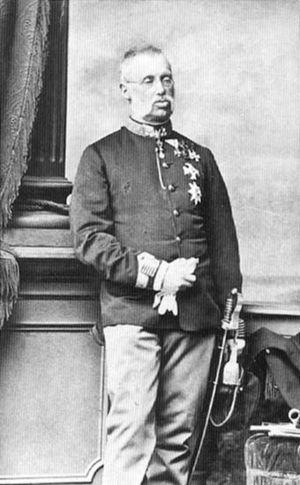
Les Dragons Impériaux et Royaux constituent, avec les Uhlans et les Hussards Impériaux et Royaux, la cavalerie austro-hongroise, de 1867 à la chute de l'empire en 1918. Contrairement aux deux unités précédemment nommées, les dragons ne sont présents qu'au sein de l'armée commune.
Albert Frédéric Rodolphe Dominique de Habsbourg-Lorraine, archiduc d'Autriche et duc de Teschen, est né le 3 août 1817 à Vienne, en Autriche, et est mort le 18 décembre 1895 à Arco. C'est un militaire autrichien puis austro-hongrois et un gouverneur du royaume de Hongrie de 1851 à 1860.